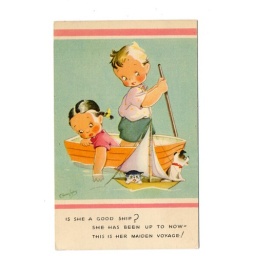
young boy & girl in boat - art by Cherry Gay